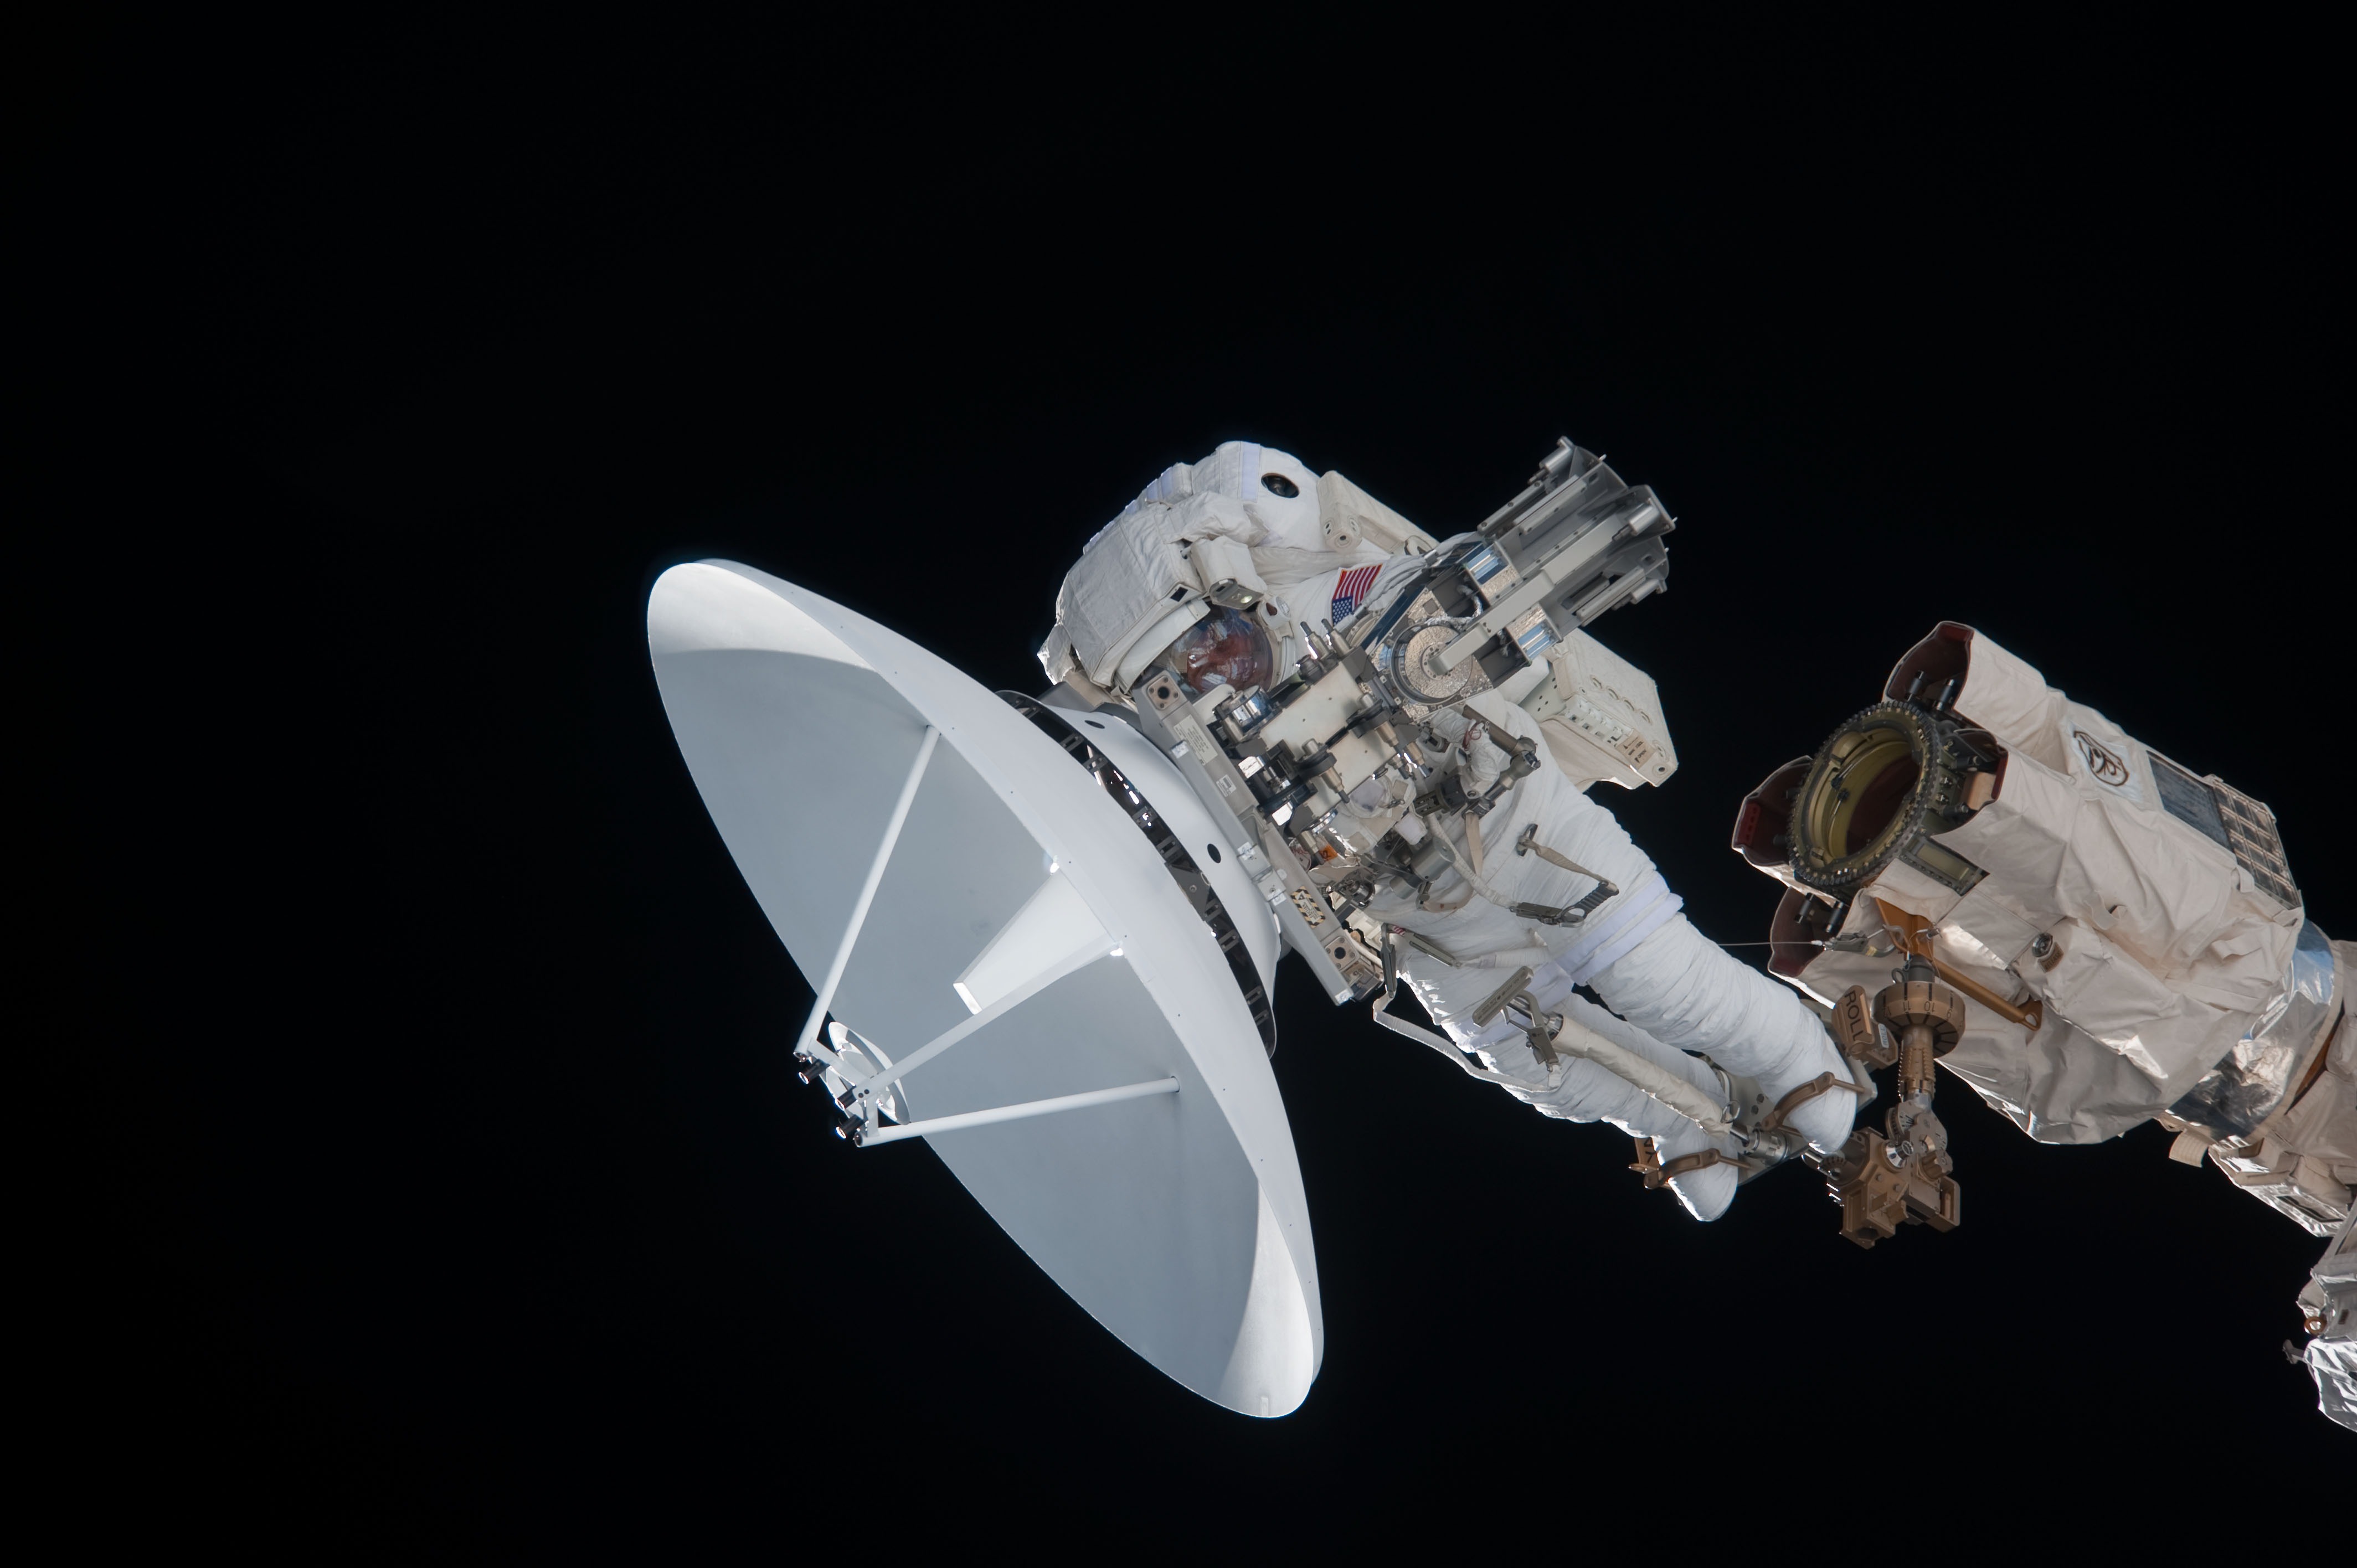
wing, antenna, vehicle, space, weapon, astronaut, nasa, satellite dish, spacecraft, received on, send, parabolic mirrors, space travel, space station, canadarm2, aircraft engine, garrett reisman